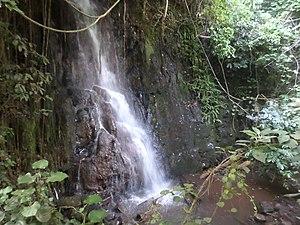
Chute d'eau douce sur la rivière bouche forte en traduction littéraire (choüo tchìt)
Les monts Bamboutos sont un groupe de volcans basés sur une vague de la ligne volcanique du Cameroun. Avec 2 740 m, le mont Bamboutos est le troisième plus haut sommet du Cameroun après le mont Cameroun et le mont Oku.
Le Bamboutos est un département du Cameroun situé dans la région de l'Ouest. Son chef-lieu est Mbouda.